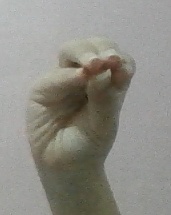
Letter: ha